Harry Stein (communist)

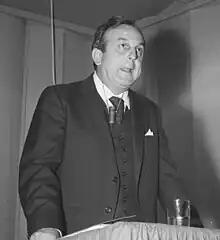
Stein reporting on his visit to South Vietnam (1 January 1967)

Stein had a long association with Graeme Bell and his band who played at Eureka Youth League functions throughout the 1940s. Stein allowed the League's premises to be used as a jazz club known as the Uptown Club. In 1947, Stein accompanied Bell's band to play at a leftist youth convention in Prague under the sponsorship of the Eureka Youth League. Despite the Communist Party's denunciation of jazz in the 1950s, Stein remained a supporter of the music.